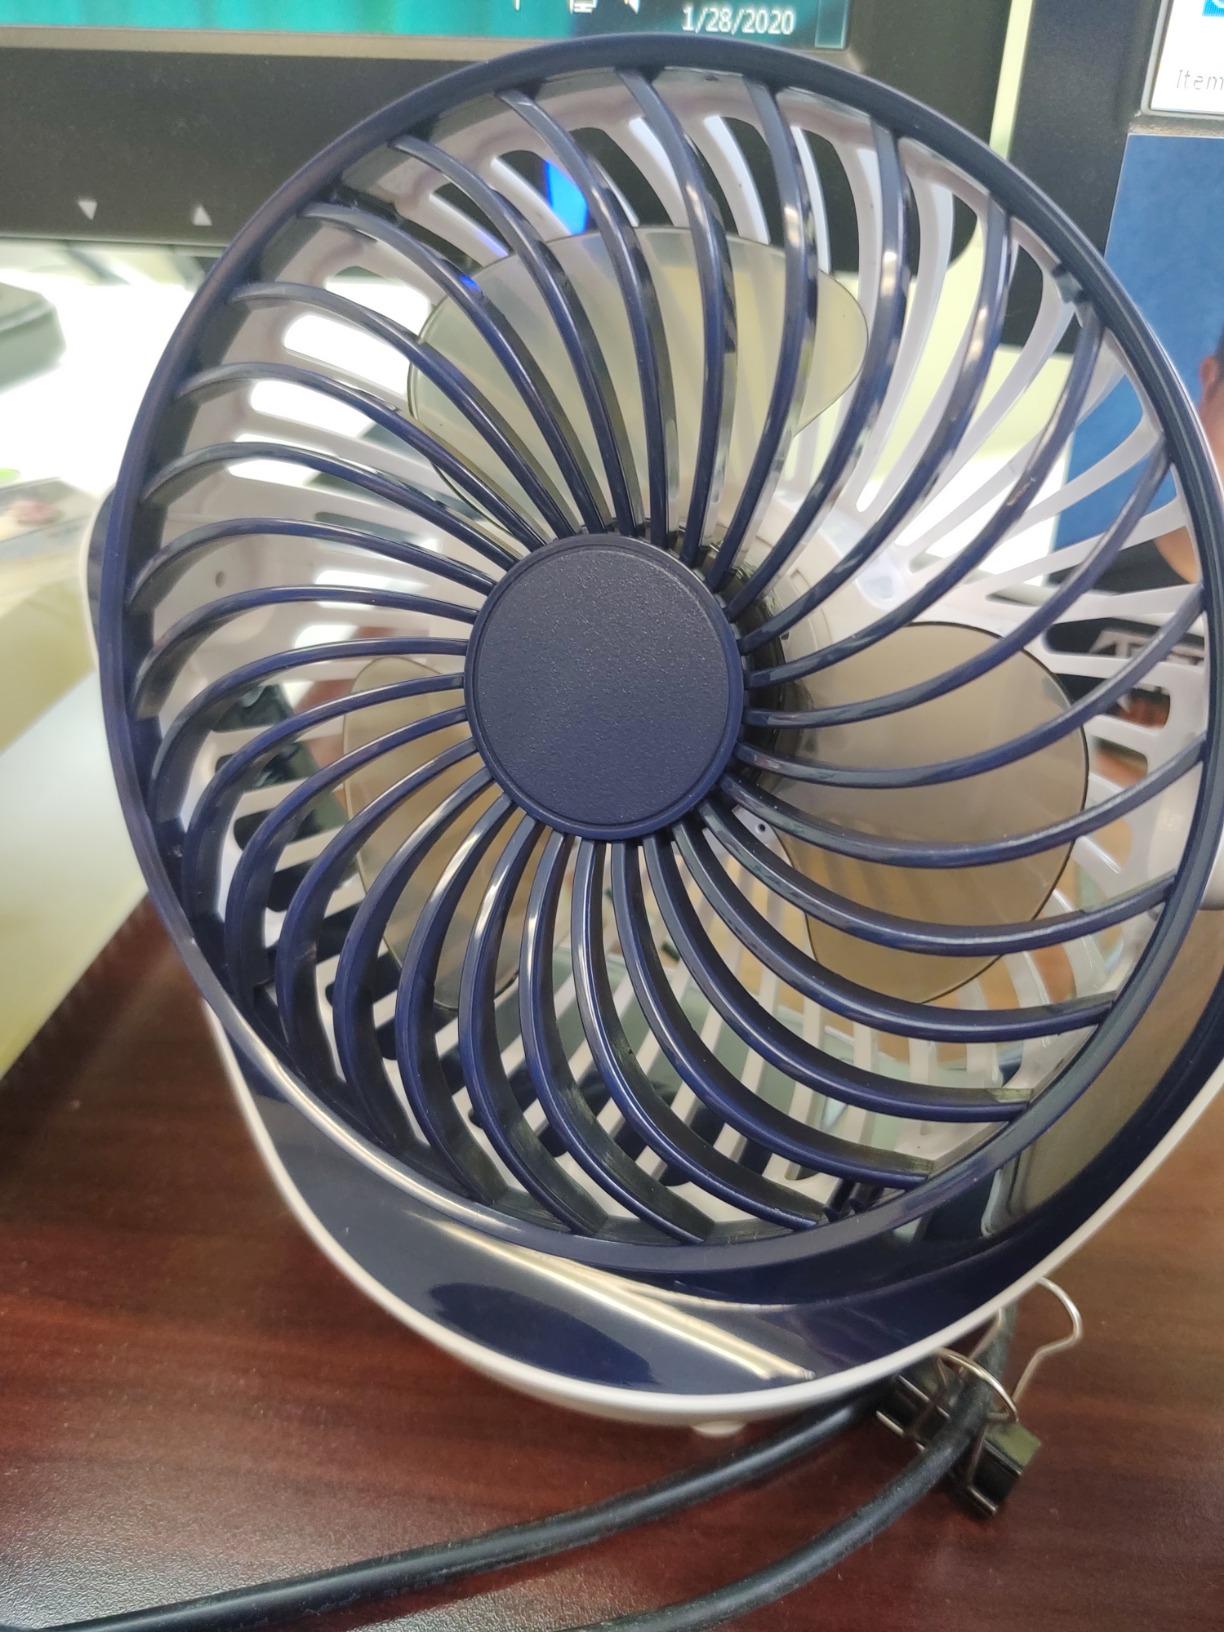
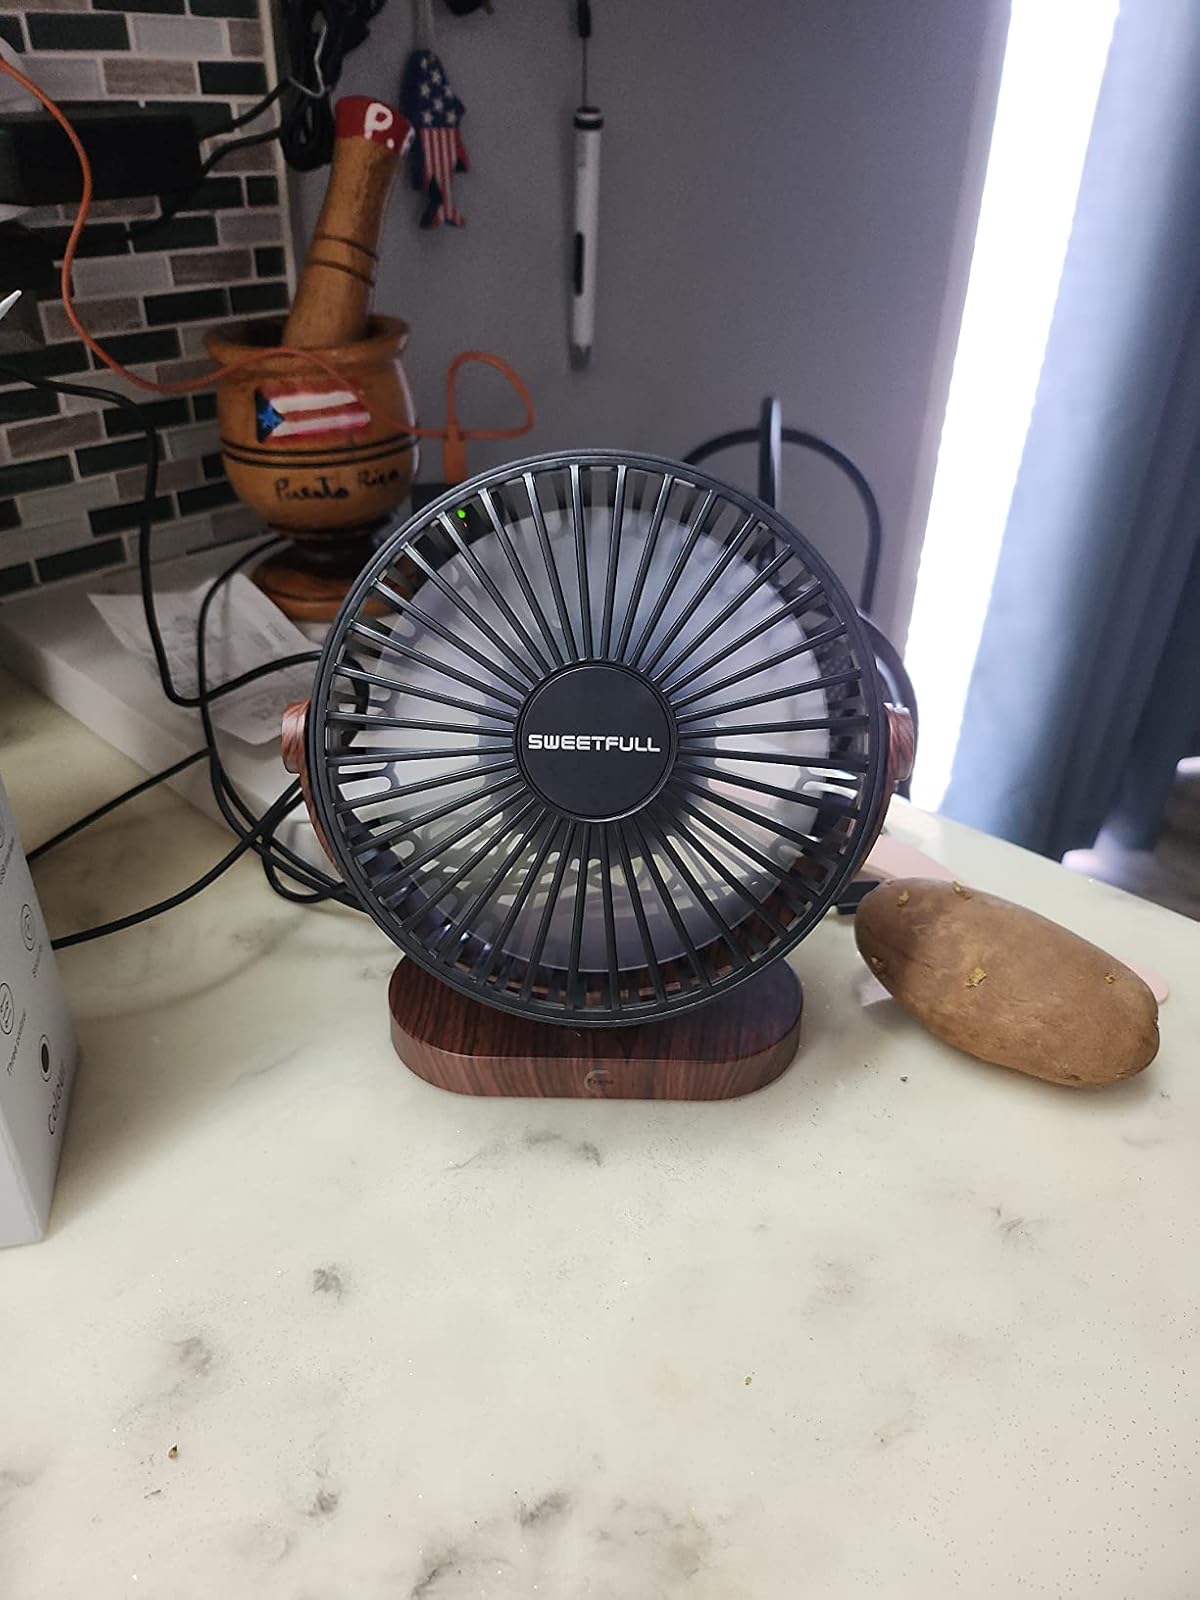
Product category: fan
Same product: no